FC Heilbronn

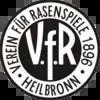
Historical logo of VfR Heilbronn ca. 1931

The club was founded in 1896 as "Heilbronner Fußball Club 96" and over the next decade assimilated a number of other local clubs beginning in 1900 with a high school team called "Schüler Fußball Club". Shortly after that they merged with "Württemberger Fußball Club" to become "Heilbronner Fussballgesellschaft", and in 1907, were joined by "FC Amicitia Heilbronn". The team took on the name "Heilbronner Fußballvereinigung" in 1913 after being joined by "Sportverein Adler". They finally became "Verein für Rasenspiele Heilbronn" in 1920 and started playing in the "Kreisliga Württemberg" (I). The club was briefly submerged in the widespread politically motivated mergers of clubs that took place under the Third Reich in 1934. It re-emerged as "Sportverein Heilbronn 96" that same year and by 1937 was again playing as "VfR".